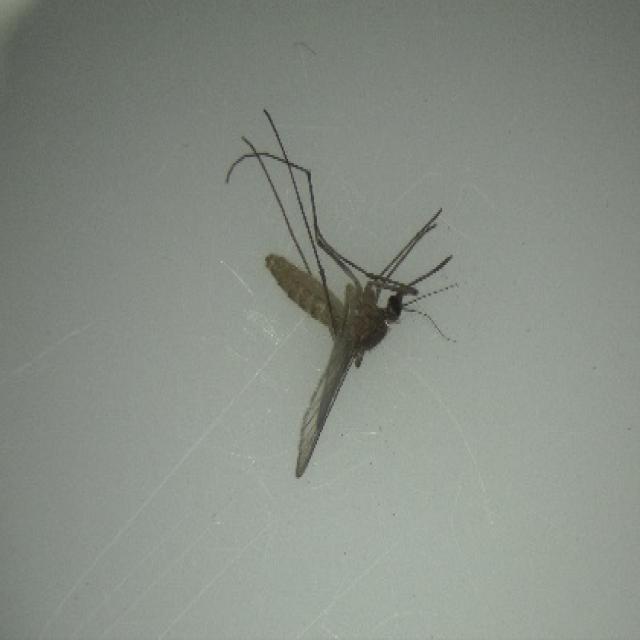
Species: culex_pipiens